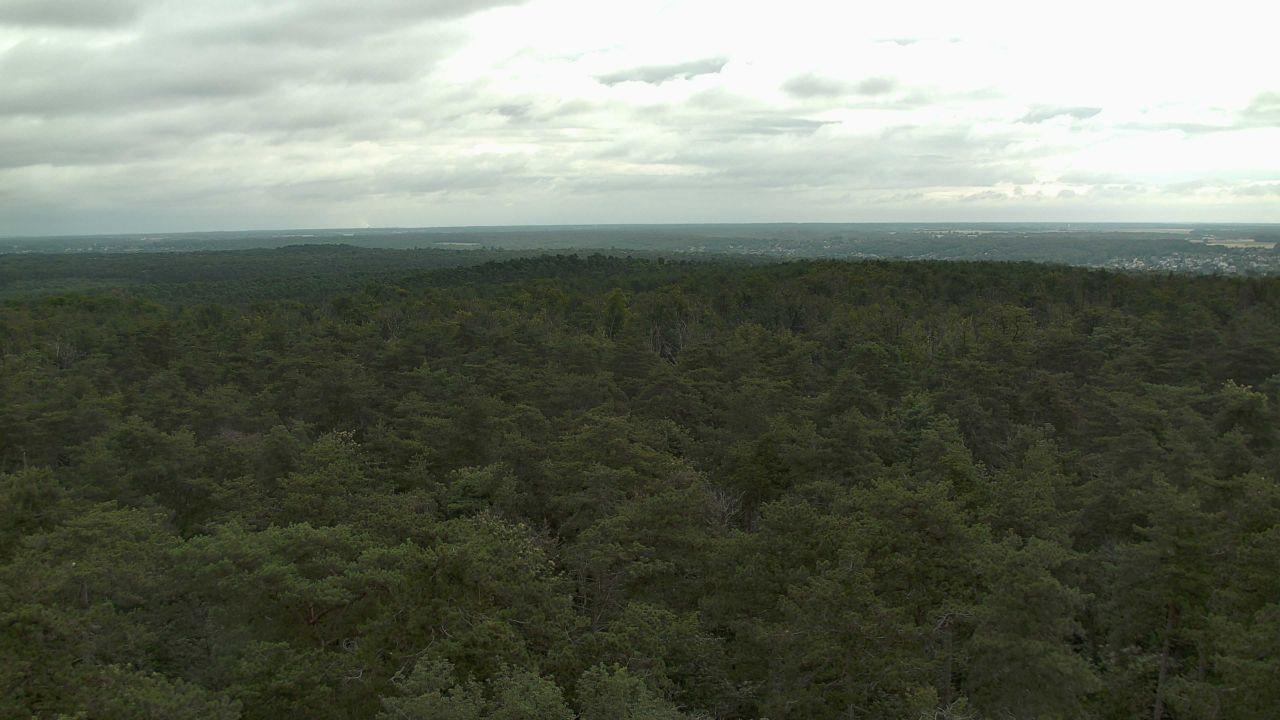
Fire: no
Smoke: yes